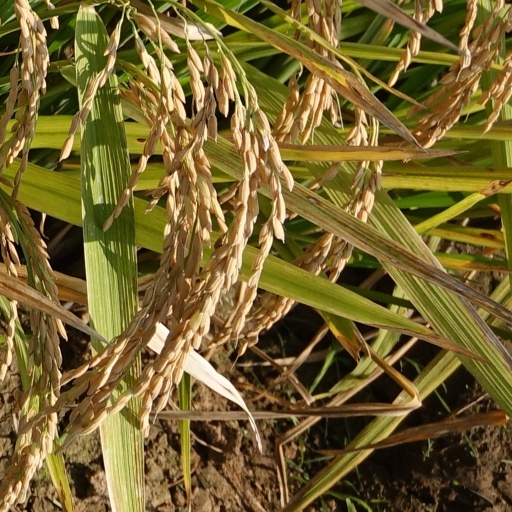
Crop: rice